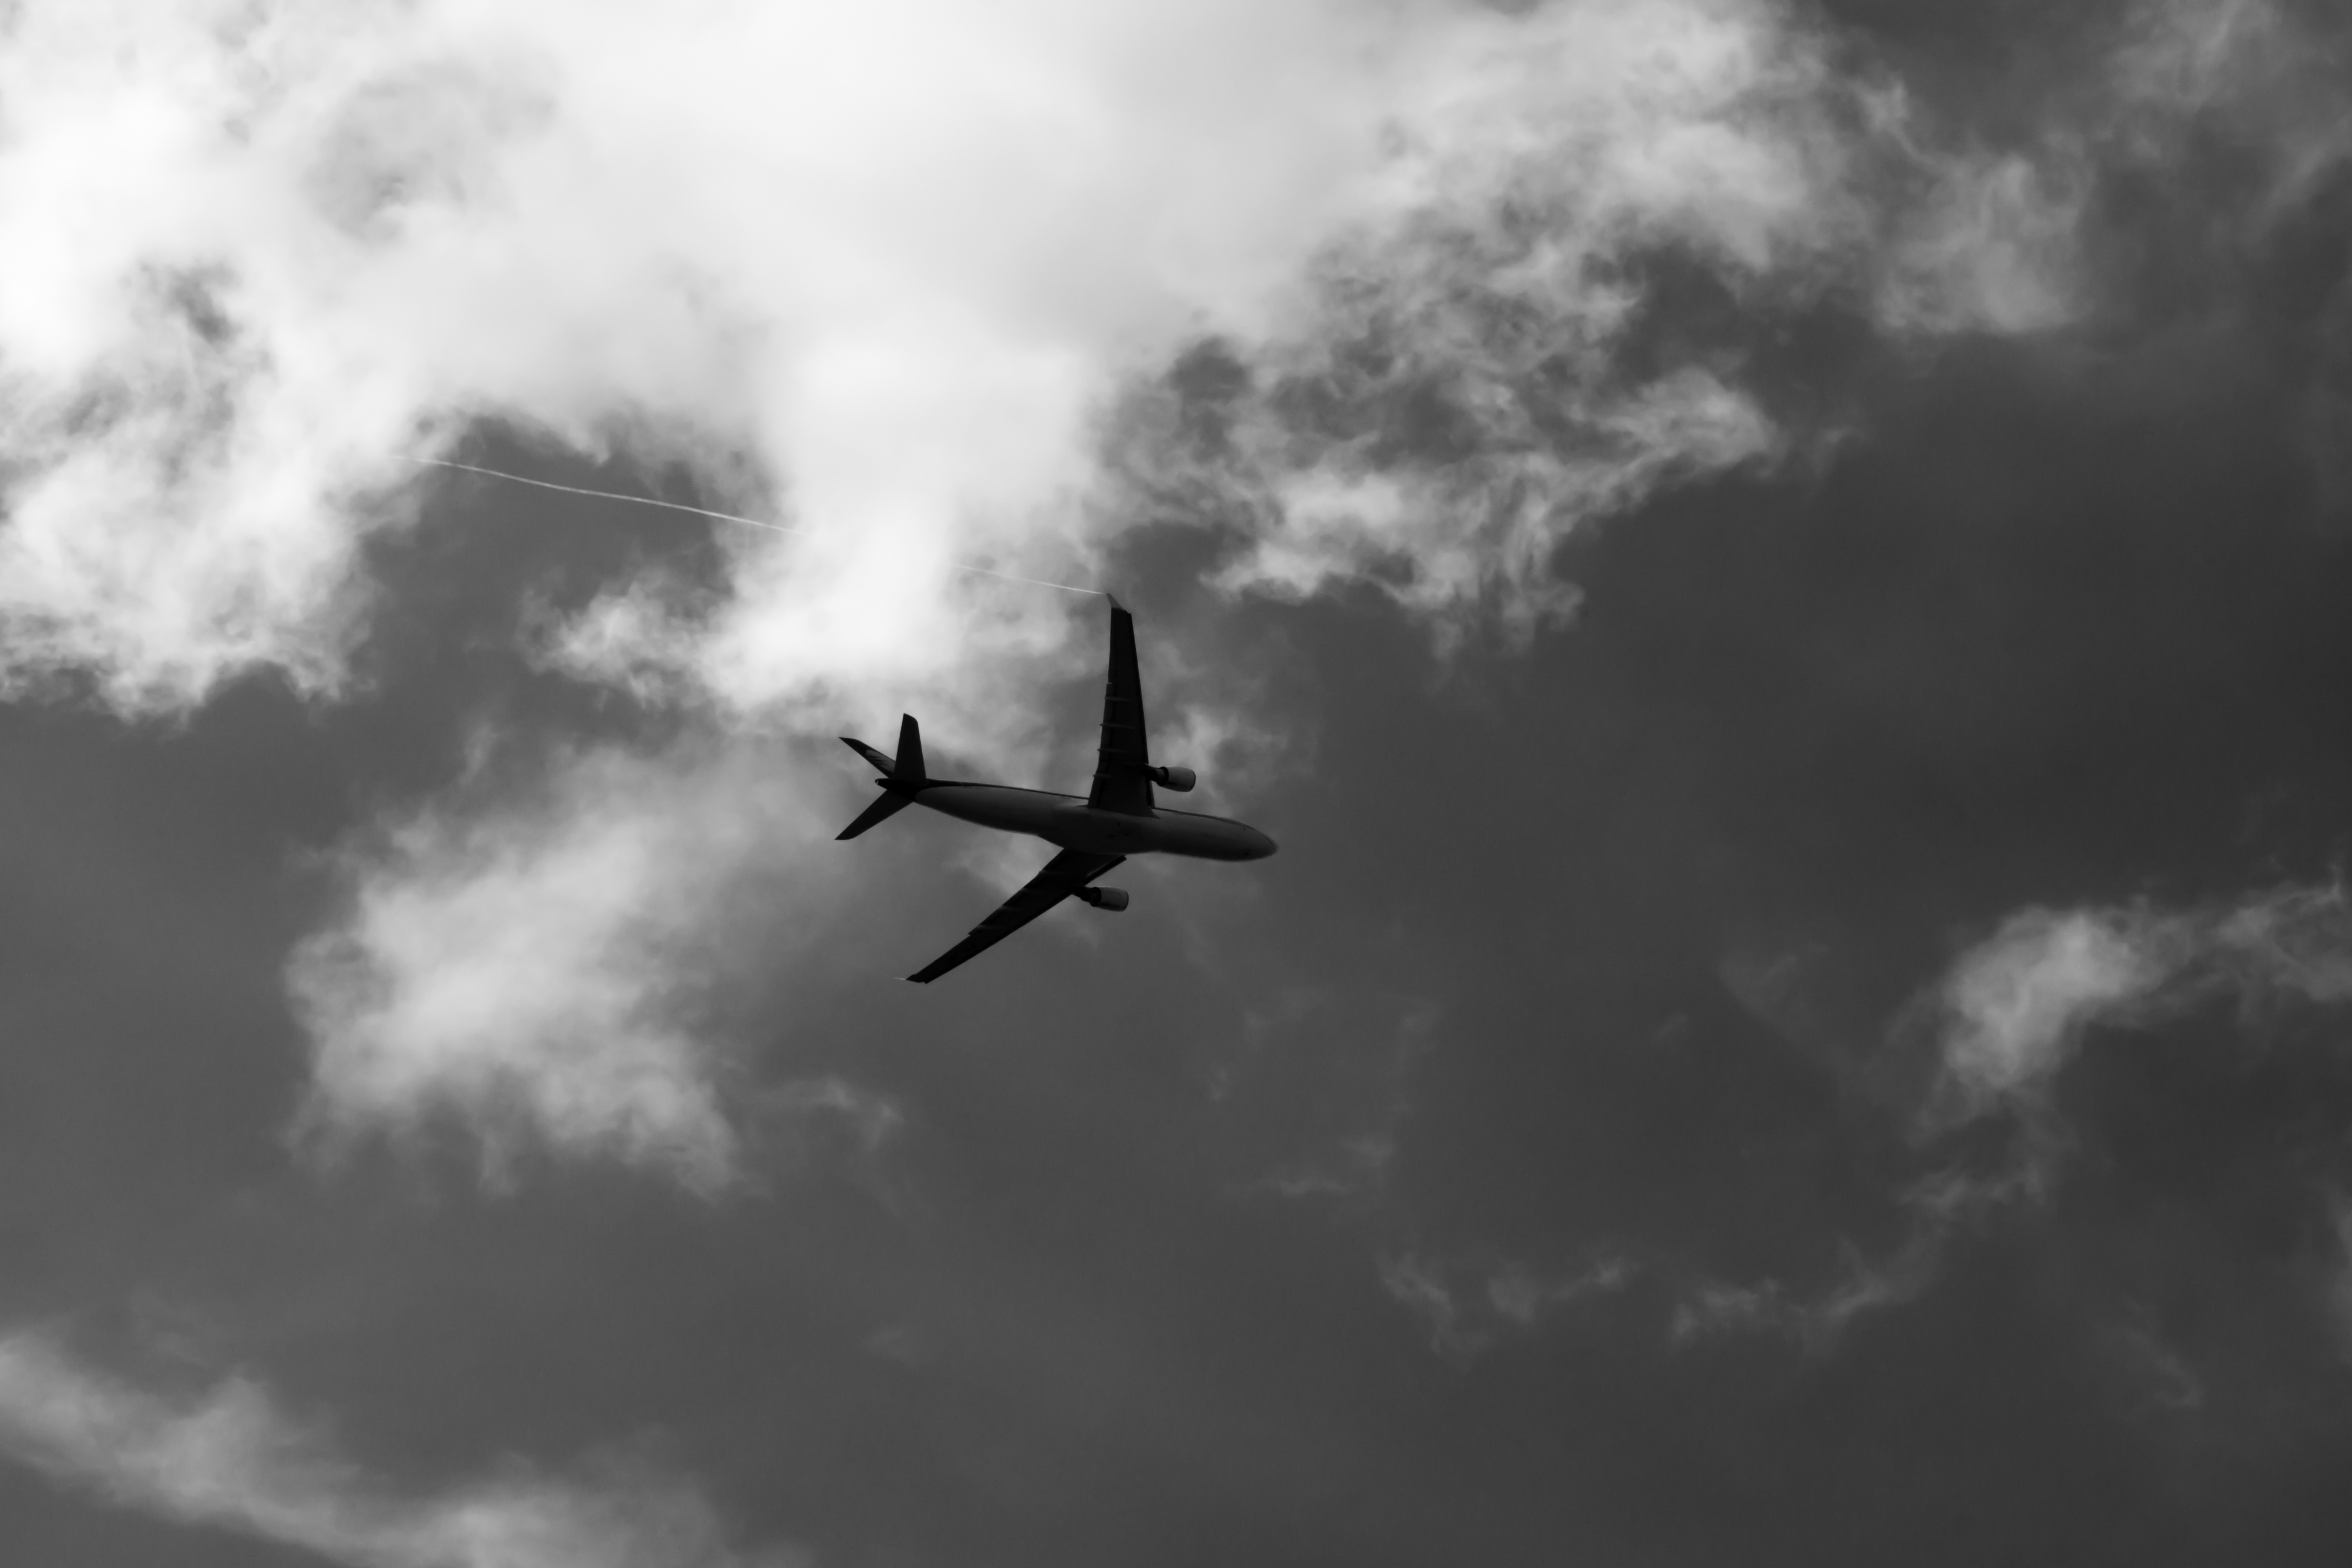
wing, cloud, black and white, sky, fly, travel, airplane, aircraft, vehicle, aviation, flight, monochrome, clouds, relaxation, flyer, air traffic, holiday flight, above the clouds, meteorological phenomenon, monochrome photography, atmosphere of earth, aircraft engine